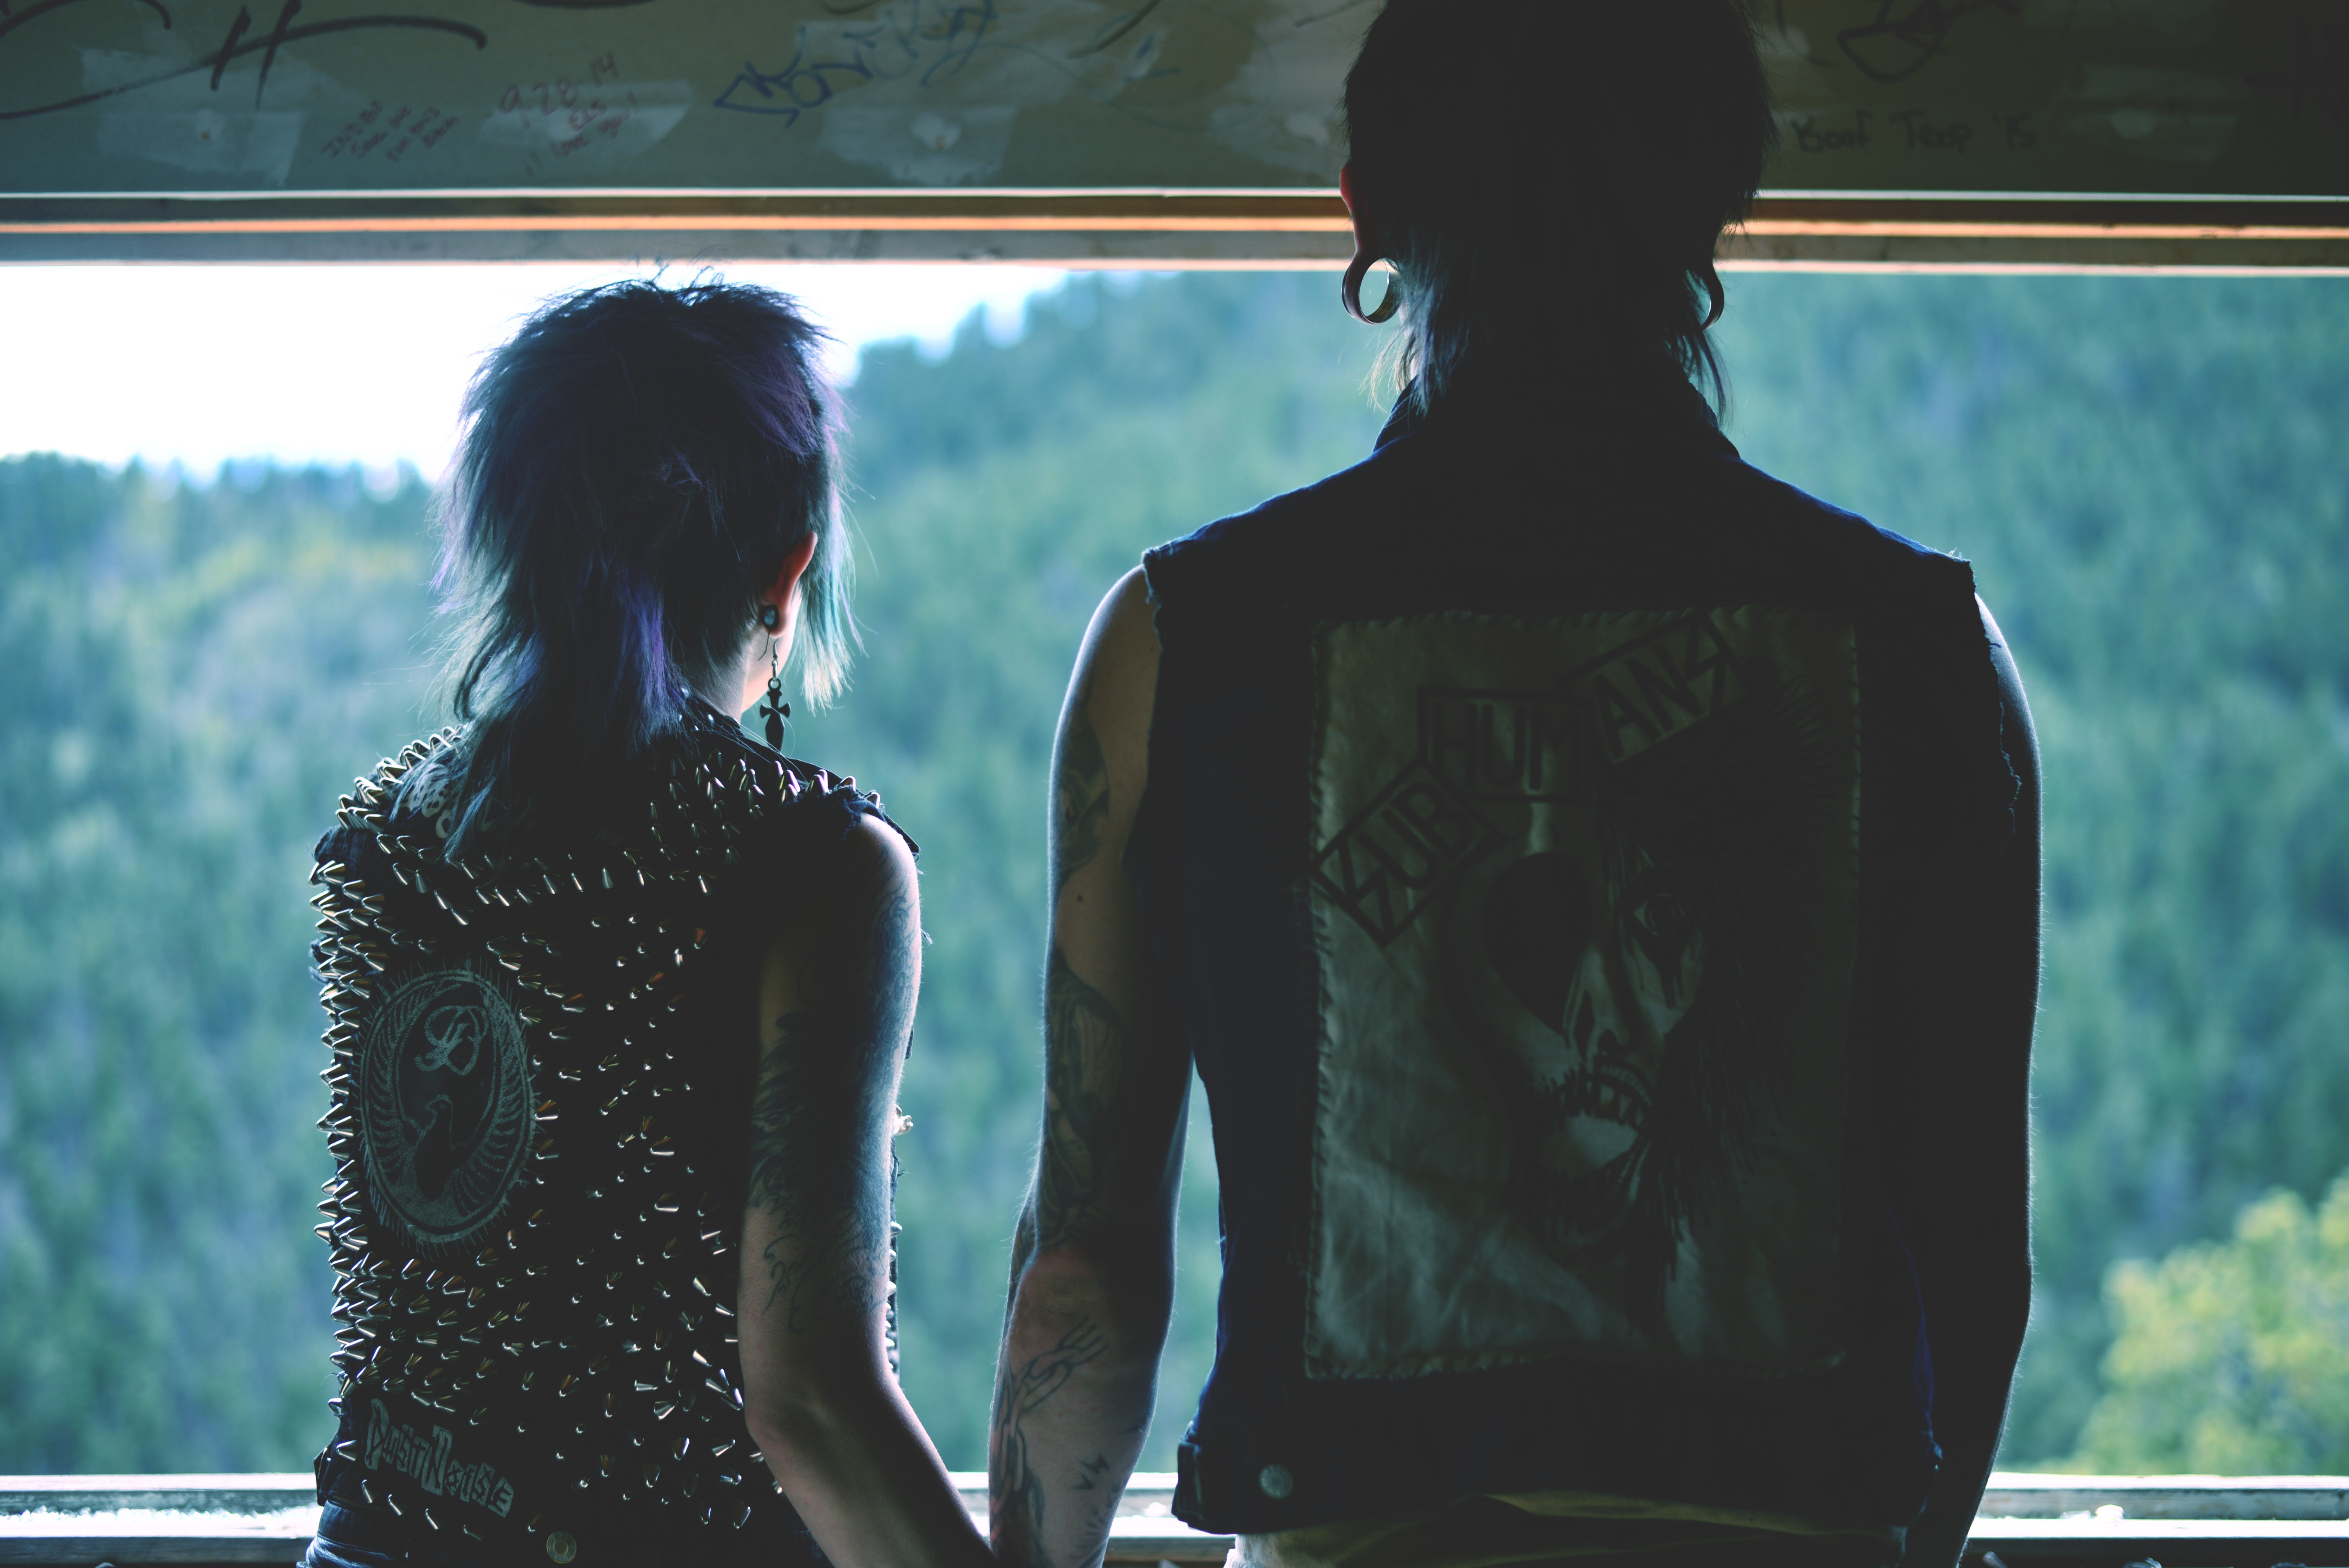
computer, person, group, people, girl, woman, hair, white, female, love, model, young, youth, symbol, couple, human, grunge, fashion, blue, black, teenager, hipster, alternative, face, men, punk, design, relationship, women, flat, culture, tattoos, style, rocker, icon, casual, adult, screenshot, goth, ethnicity, rock and roll, avatar, individuality, user, freaks, album cover, young love, emo, human positions, geeks